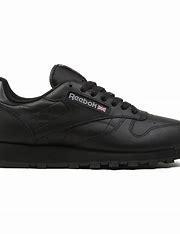
Brand: Reebok
Model: Cl Lthr